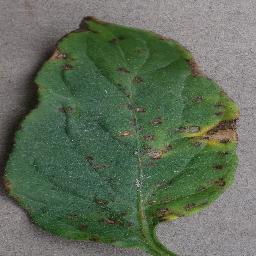
Label: Tomato___Bacterial_spot